Gloucester County, Virginia

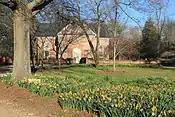
Abingdon Episcopal Church.

One area of Gloucester County is known as Guinea; it includes the unincorporated communities of Achilles, Maryus, Perrin, Severn, and Big Island. Located near Gloucester Point, the area has been the center of the county's seafood industry. (The Atwell,Shackelford, Rowe, West, Jenkins, Green, Kellum, King and Belvin families are chief among those who have worked in the fishing industry here). Although the industry has declined, it remains a cultural core of the community. The fishermen are known locally as "Guineamen". They speak a distinct form of non-rhotic, Southern English.